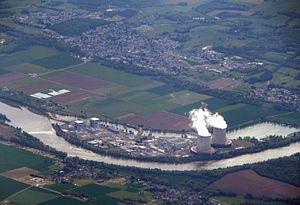
Vue aérienne de la centrale nucléaire de Saint-Laurent-des-eaux.
Saint-Laurent-Nouan est une commune française située dans le département de Loir-et-Cher, en région Centre-Val de Loire.